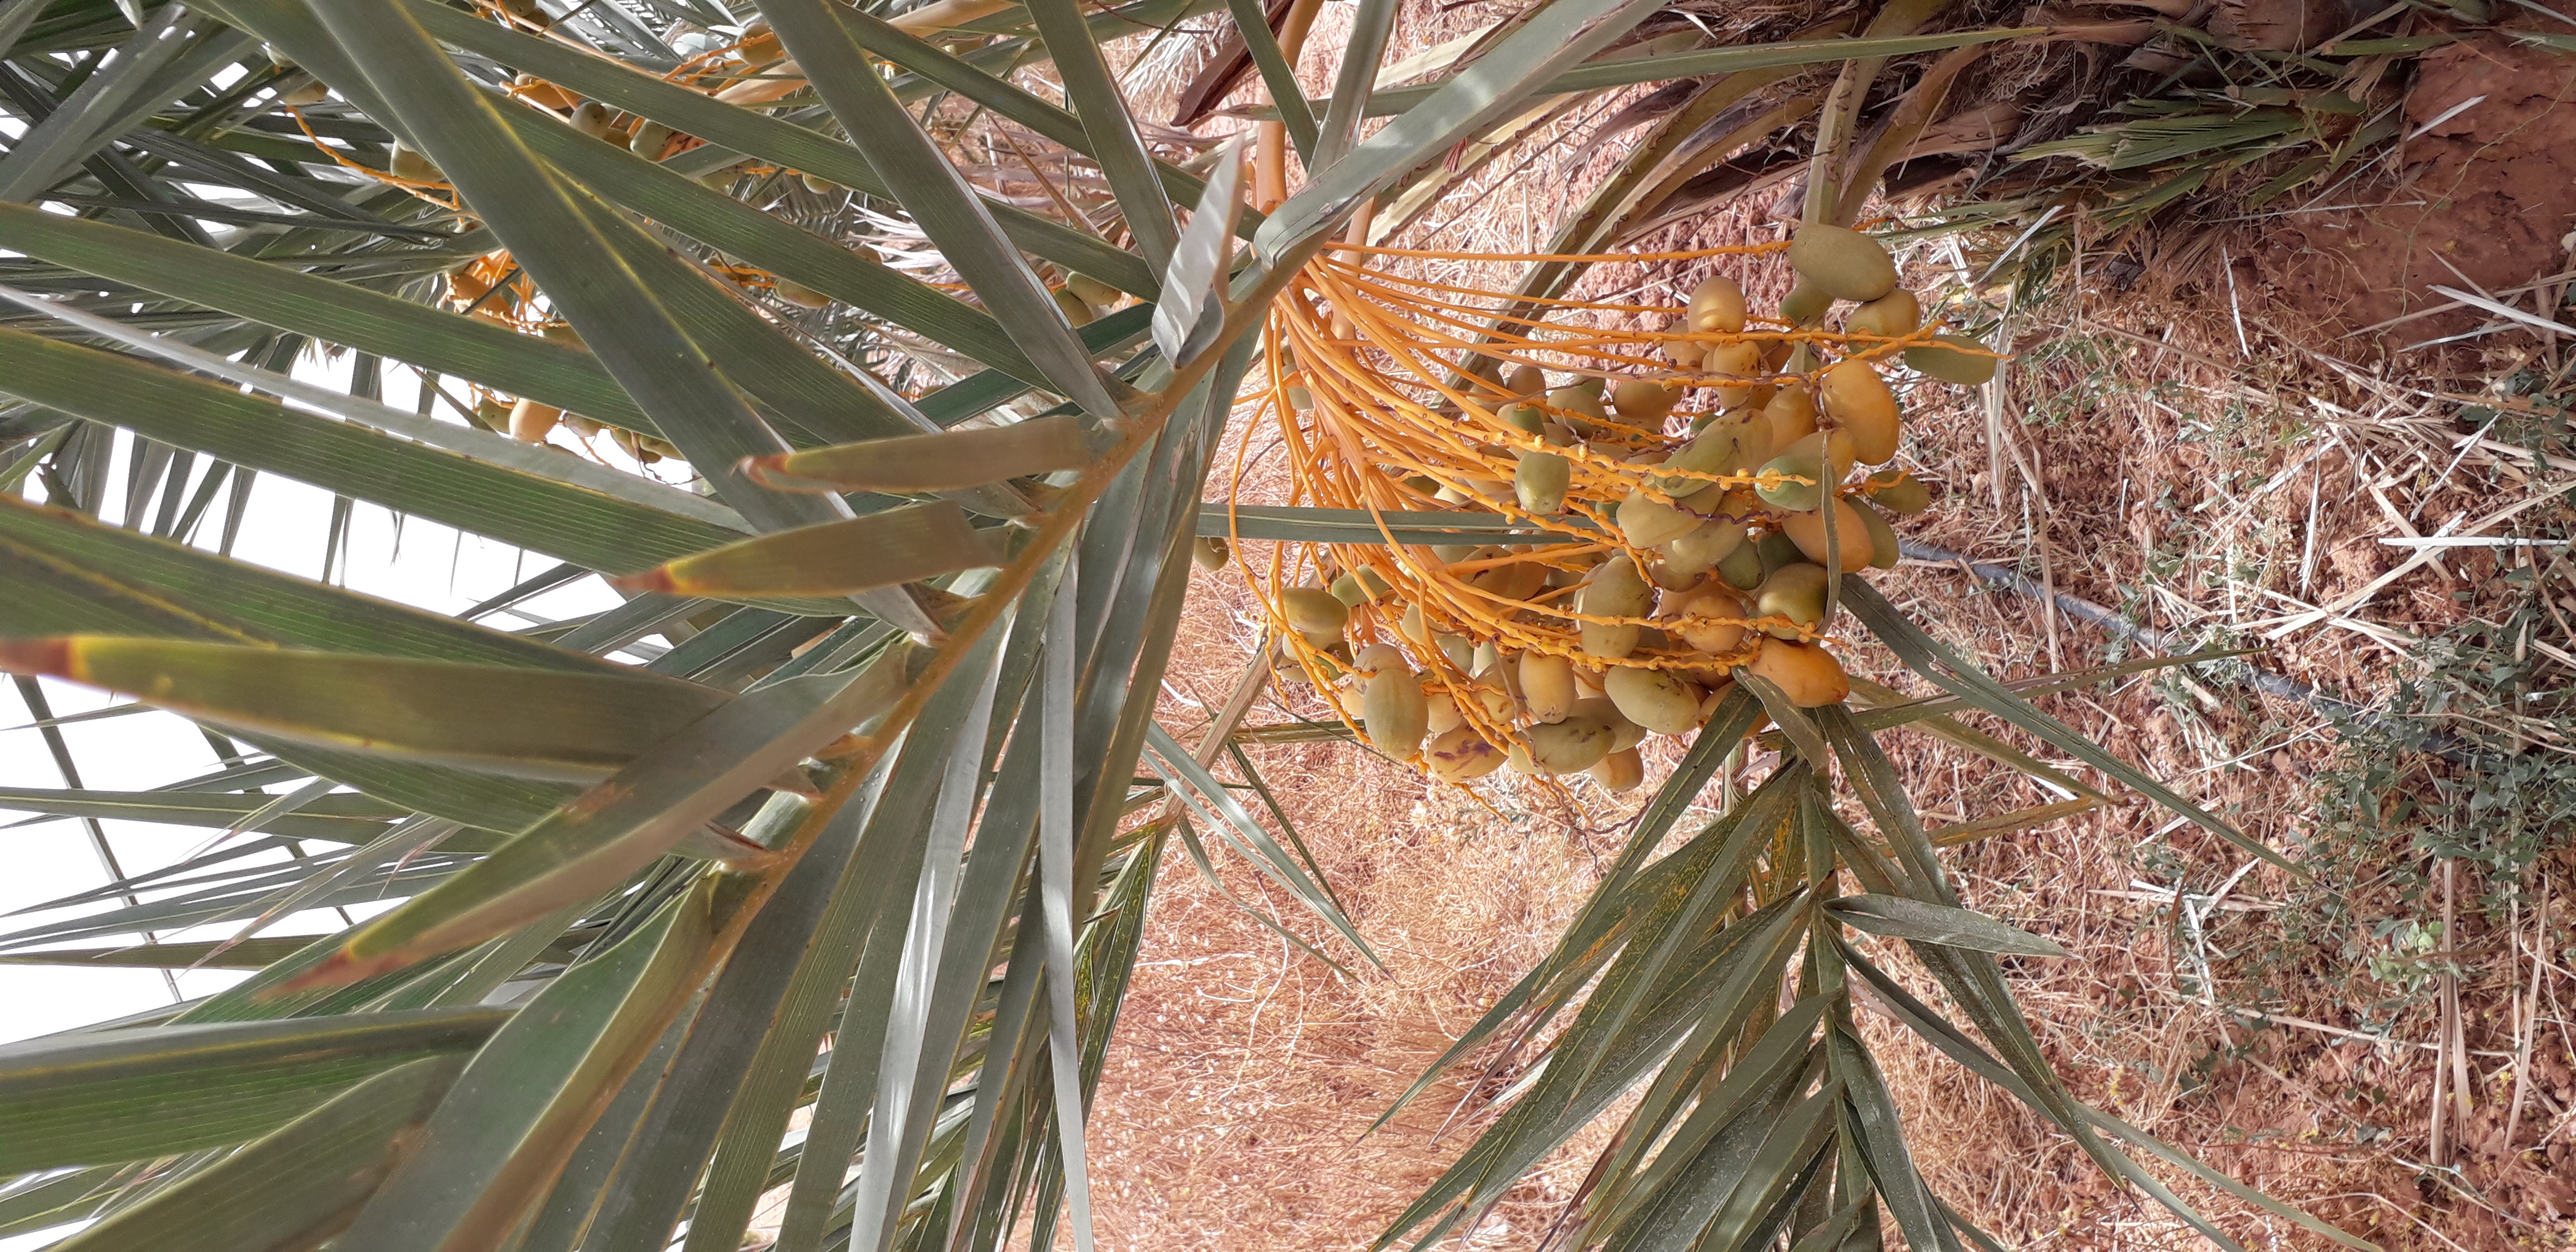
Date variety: Boumajhoul